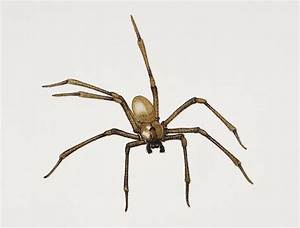
Label: spider